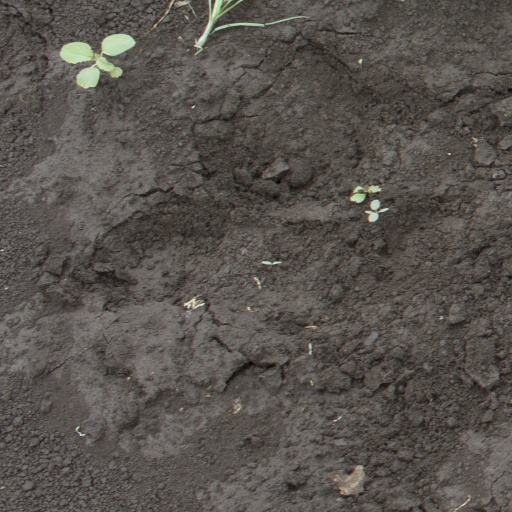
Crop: soybean